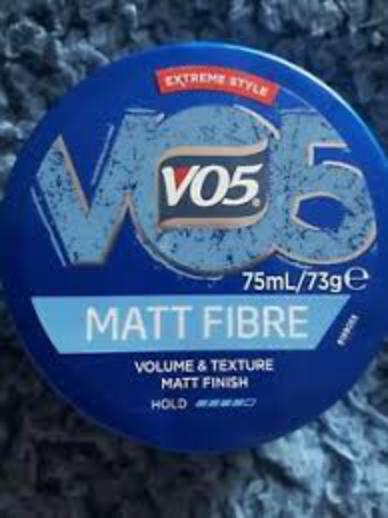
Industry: Necessities